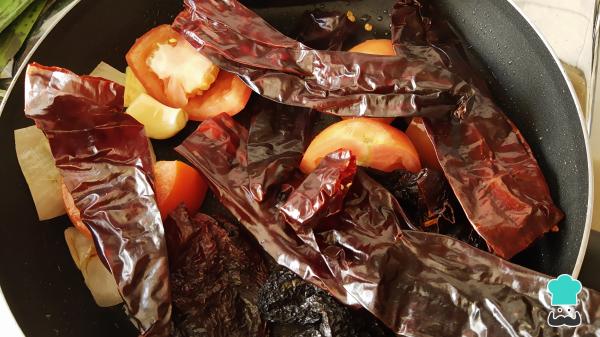
Para el relleno en una sartén pon a freír con un poco de aceite o manteca los tomates, la cebolla, los dientes de ajo, y los chiles guajillo y chile ancho, estos últimos no dejes dorar tanto pues se pueden quemar y amargar. Estarán listos cuando tomen un pequeño color dorado la cebolla y los ajos, los chiles se inflarán un poco.